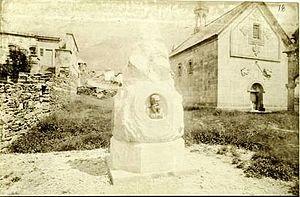
Alexandre Kazbegui, de son vrai nom Alexandre Chopikashvili, est un écrivain et journaliste géorgien.